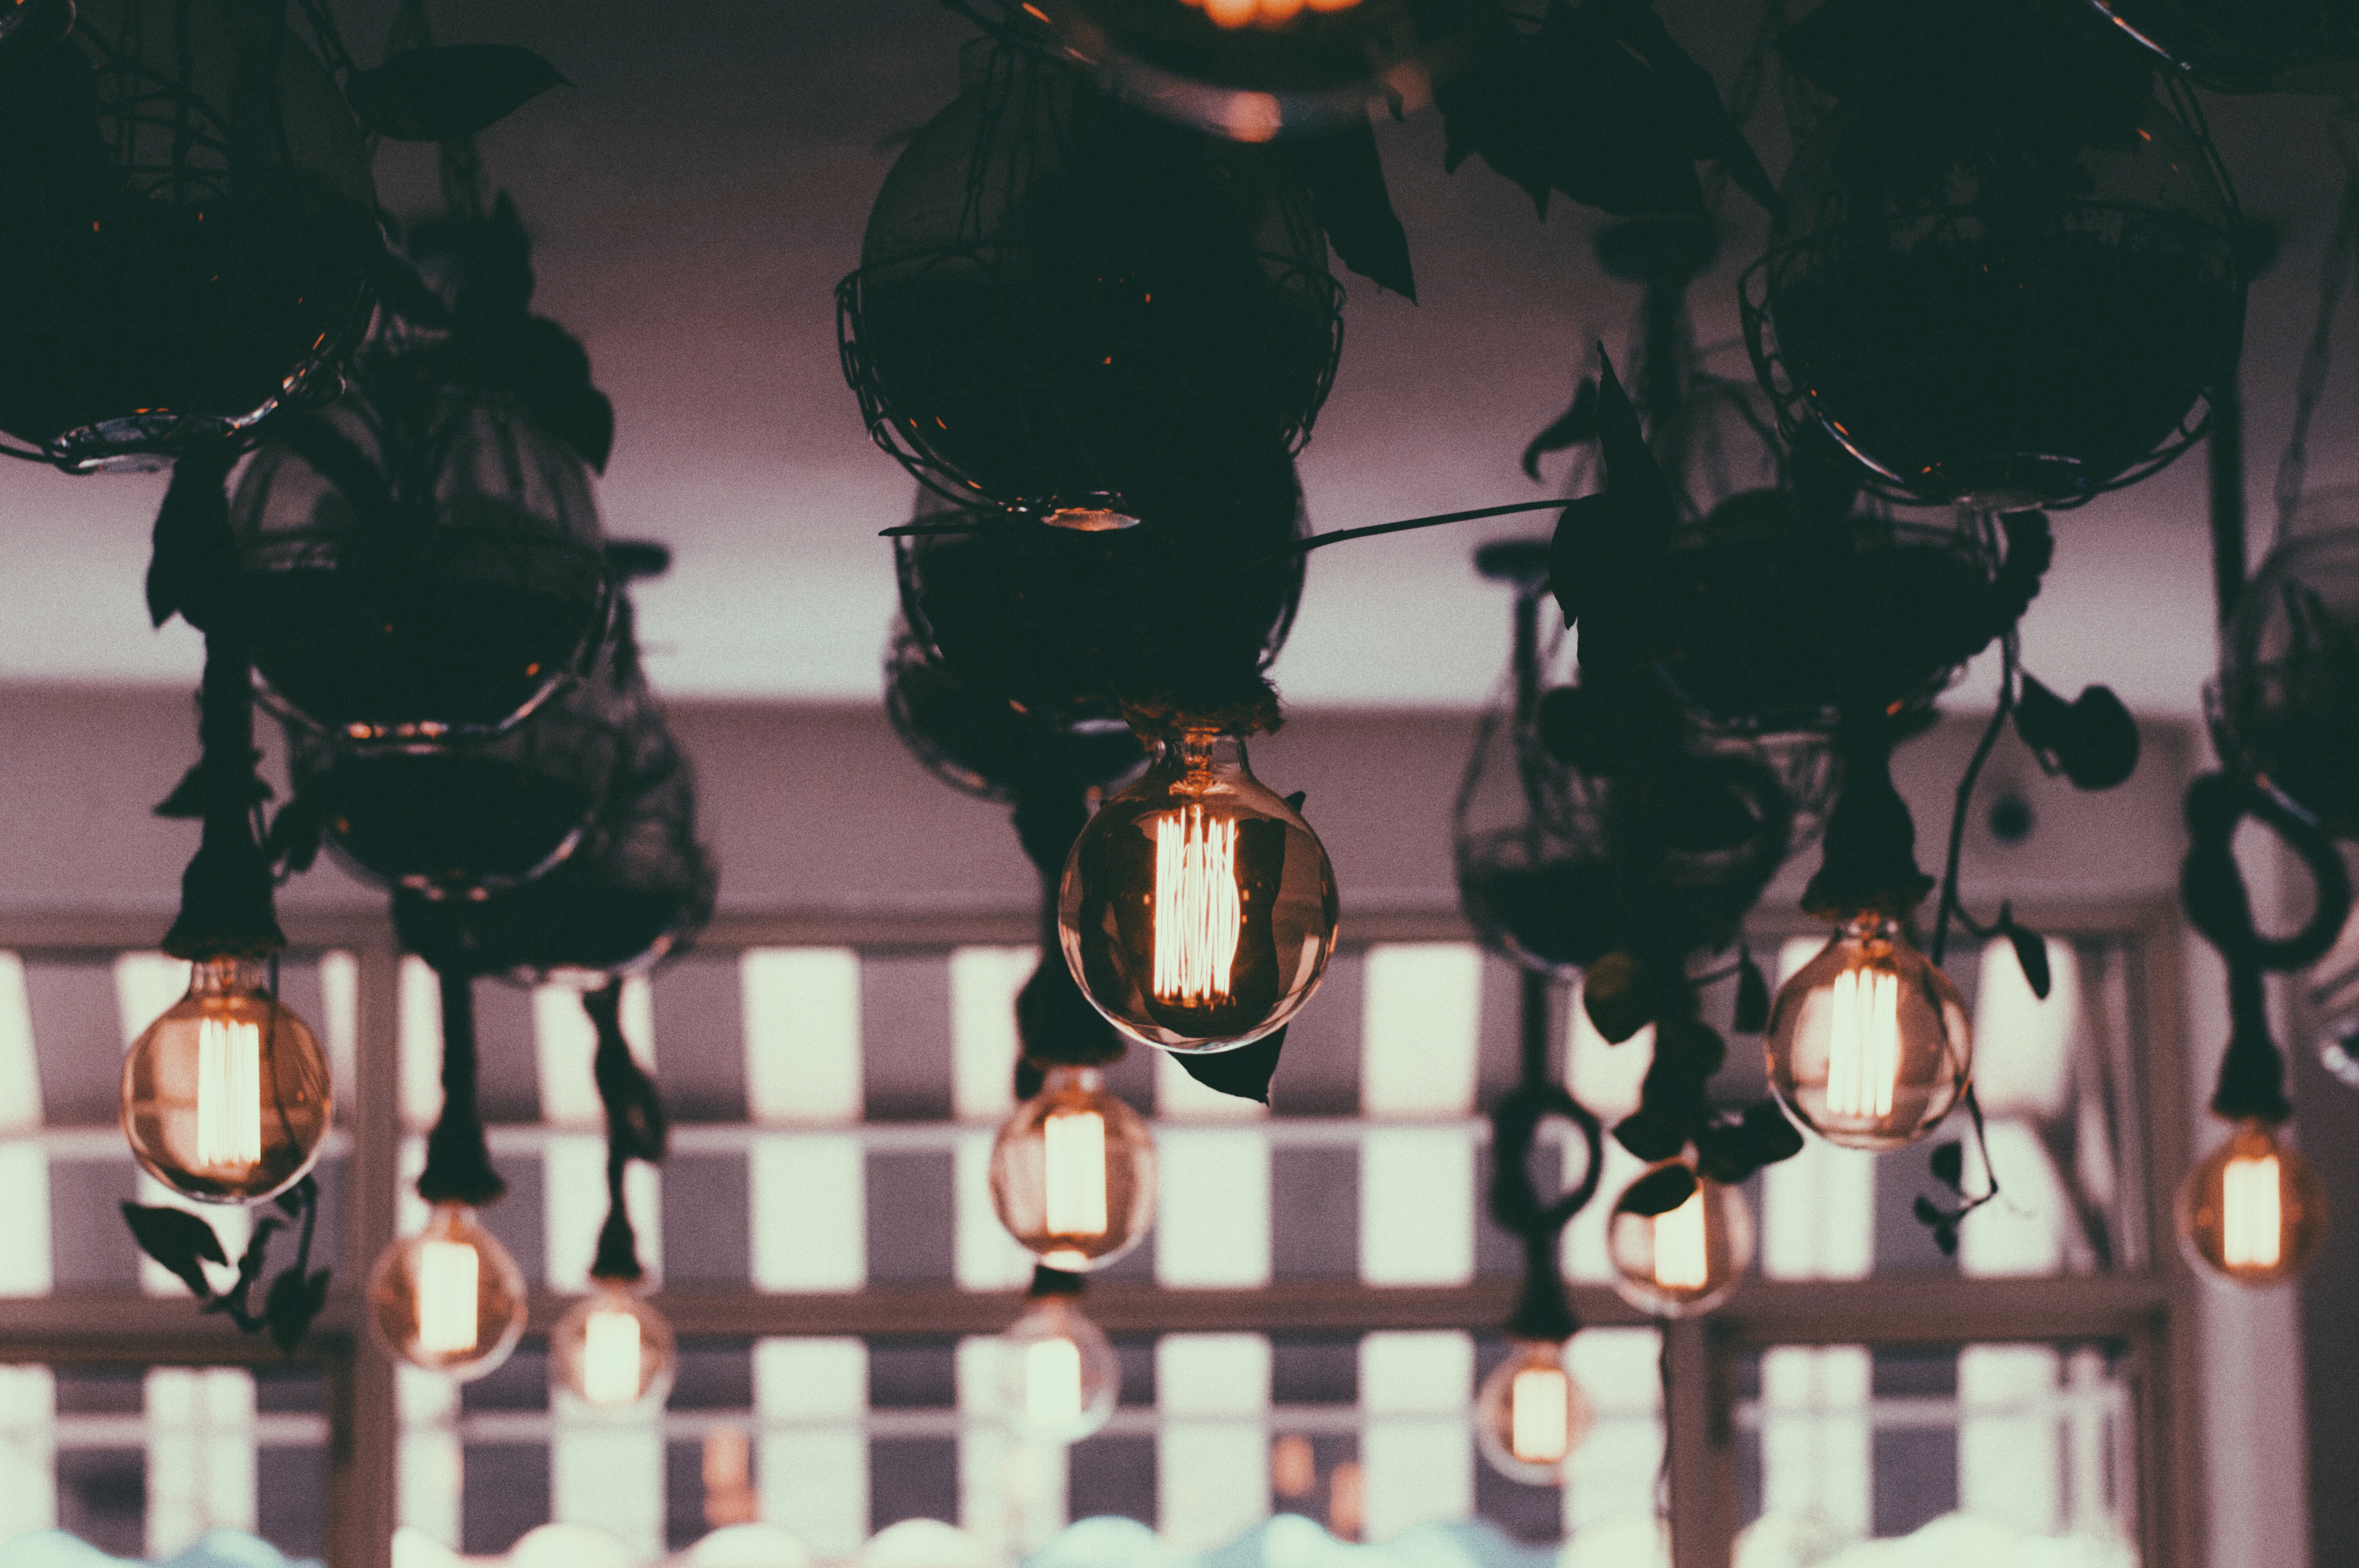
black, lighting